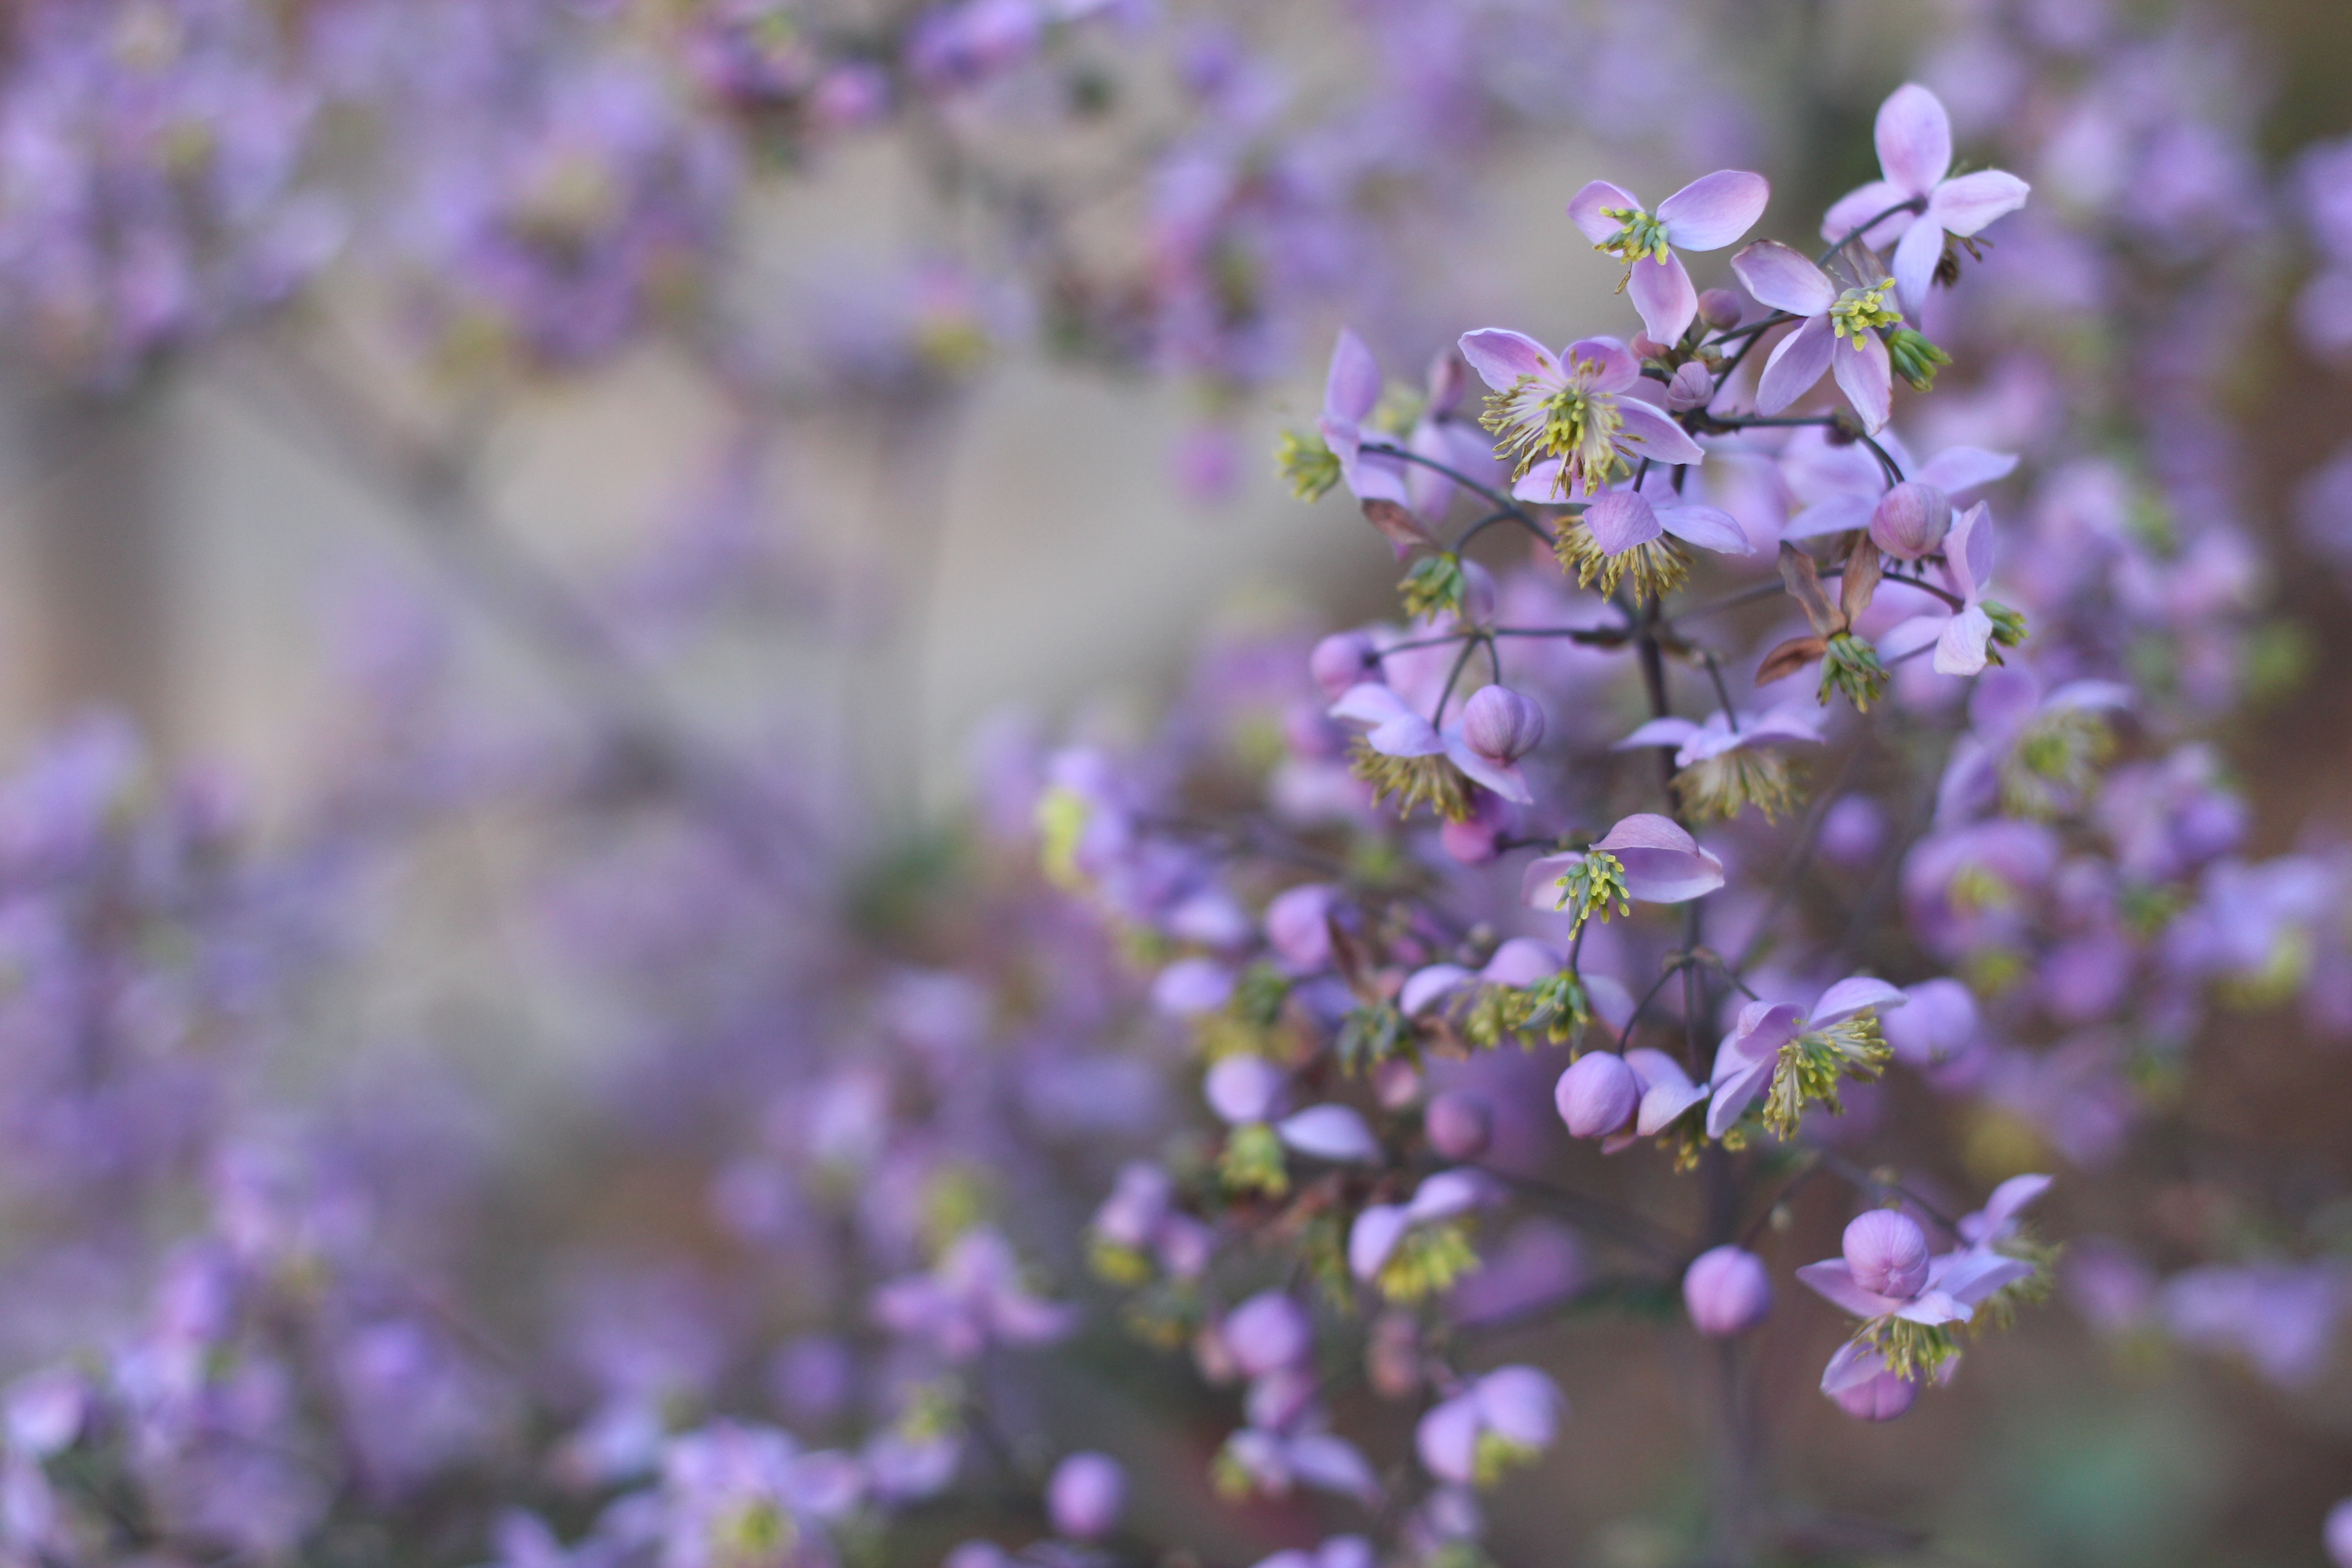
flower, nature, flora, plant, lilac, blossom, botany, macro photography, lavender, english lavender, land plant, petal, wildflower, flowering plant, branch, herb